Lyndon B. Johnson

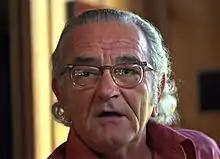
Johnson with longer hair during an interview in August 1972, five months before his death

In early 1966, Senator Robert F. Kennedy harshly criticized Johnson's bombing campaign, stating that the U.S. may be headed "on a road from which there is no turning back, a road that leads to catastrophe for all mankind." Soon thereafter, the Senate Foreign Relations Committee, chaired by Senator James William Fulbright, held televised hearings examining the administration's Vietnam policy. In July, polling results indicated that Americans favored the bombing campaign by a five-to-one margin; however, in August a Defense Department study indicated that the bombing campaign was having minimal impact on North Vietnam. By late 1966, multiple sources began to report progress was being made against the North Vietnamese logistics and infrastructure; Johnson was urged to begin peace discussions. English philosopher Bertrand Russell initiated the International War Crimes Tribunal to condemn the American effort. The gap with Hanoi, however, was an unbridgeable demand on both sides for a unilateral end to bombing and withdrawal of forces. Johnson grew more and more anxious about justifying war casualties, and talked of the need for decisive victory, despite the unpopularity of the cause. By the end of 1966, it was clear that the air campaign and the pacification effort had both failed, and Johnson agreed to McNamara's new recommendation to add 70,000 troops in 1967 and the CIA's recommendations to increased bombings against North Vietnam. The bombing escalation ended secret talks being held with North Vietnam, but U.S. leaders did not consider North Vietnamese intentions in those talks to be genuine.